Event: Nepal Earthquake
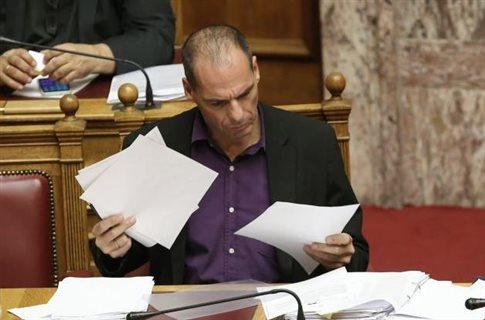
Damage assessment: no_damage